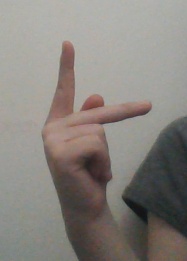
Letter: dha